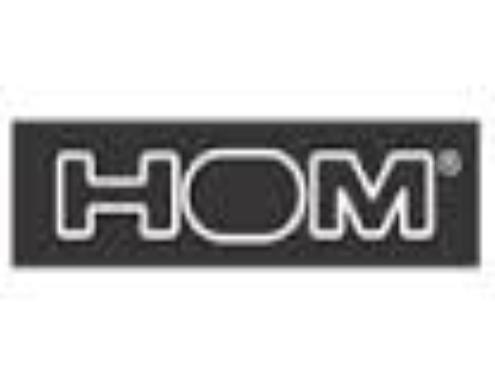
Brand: HOM
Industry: Clothes